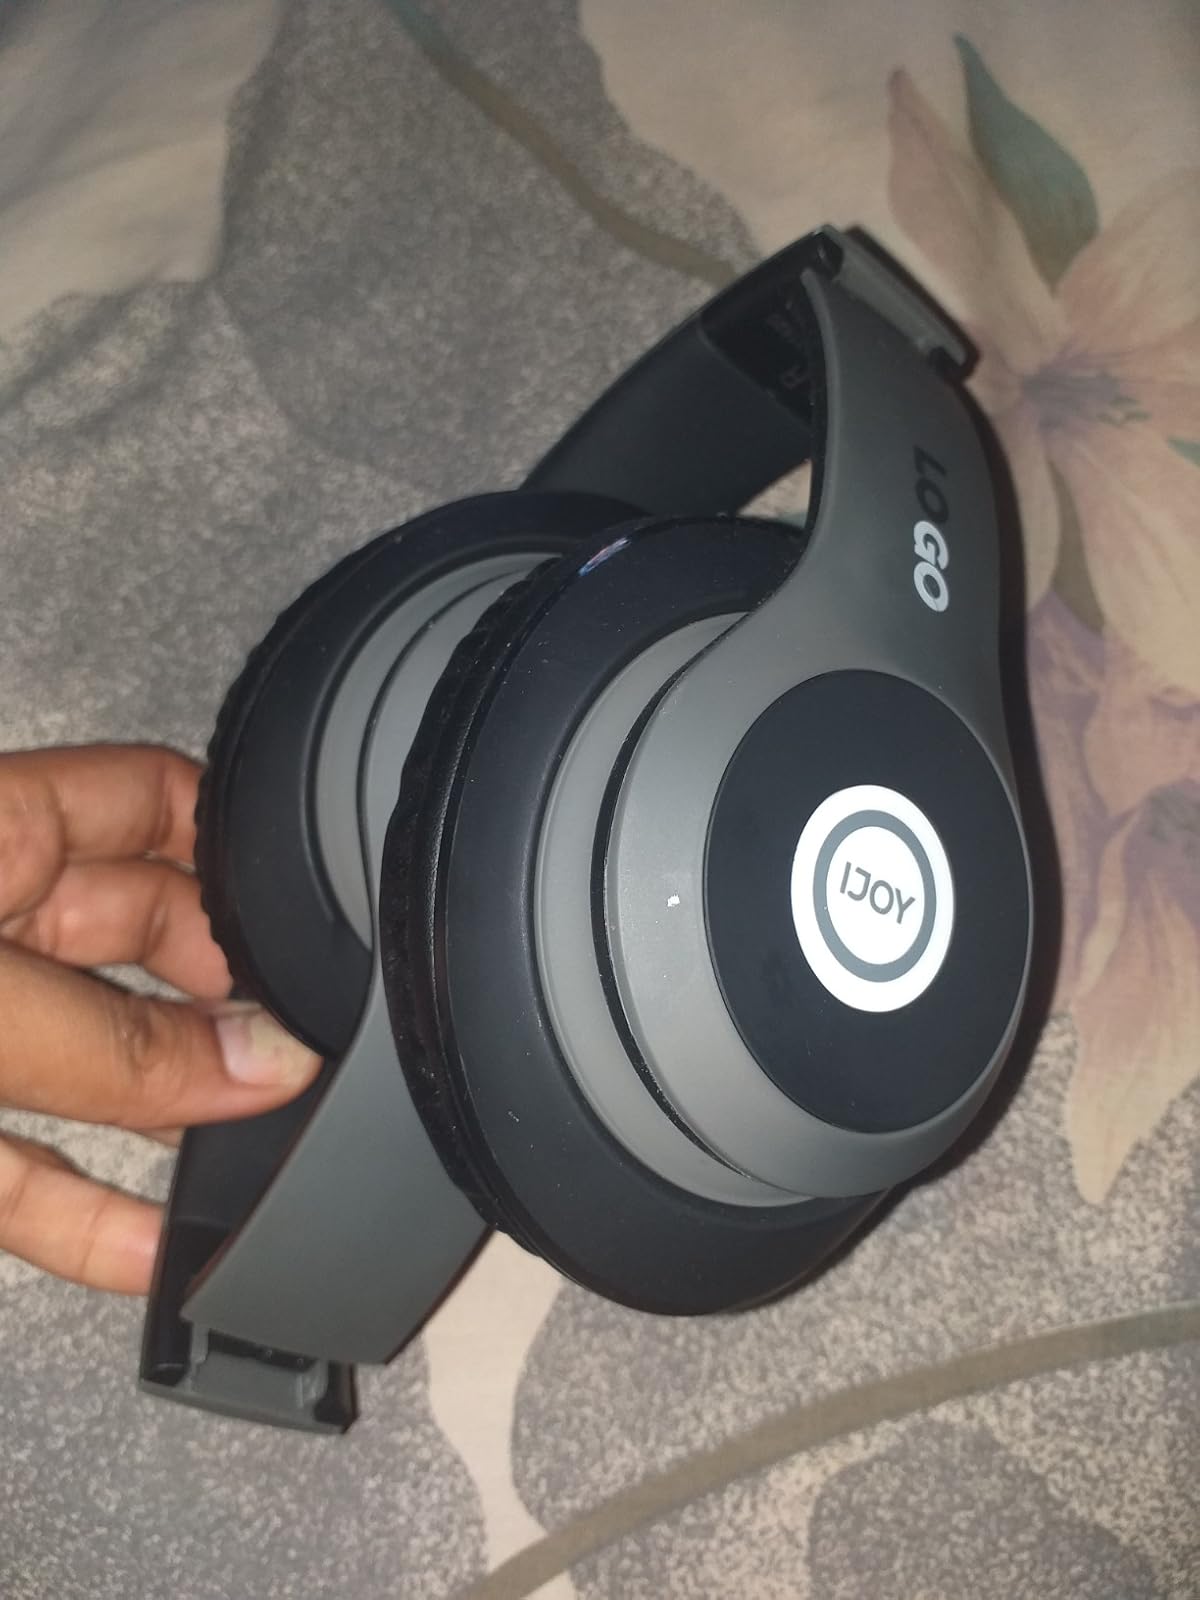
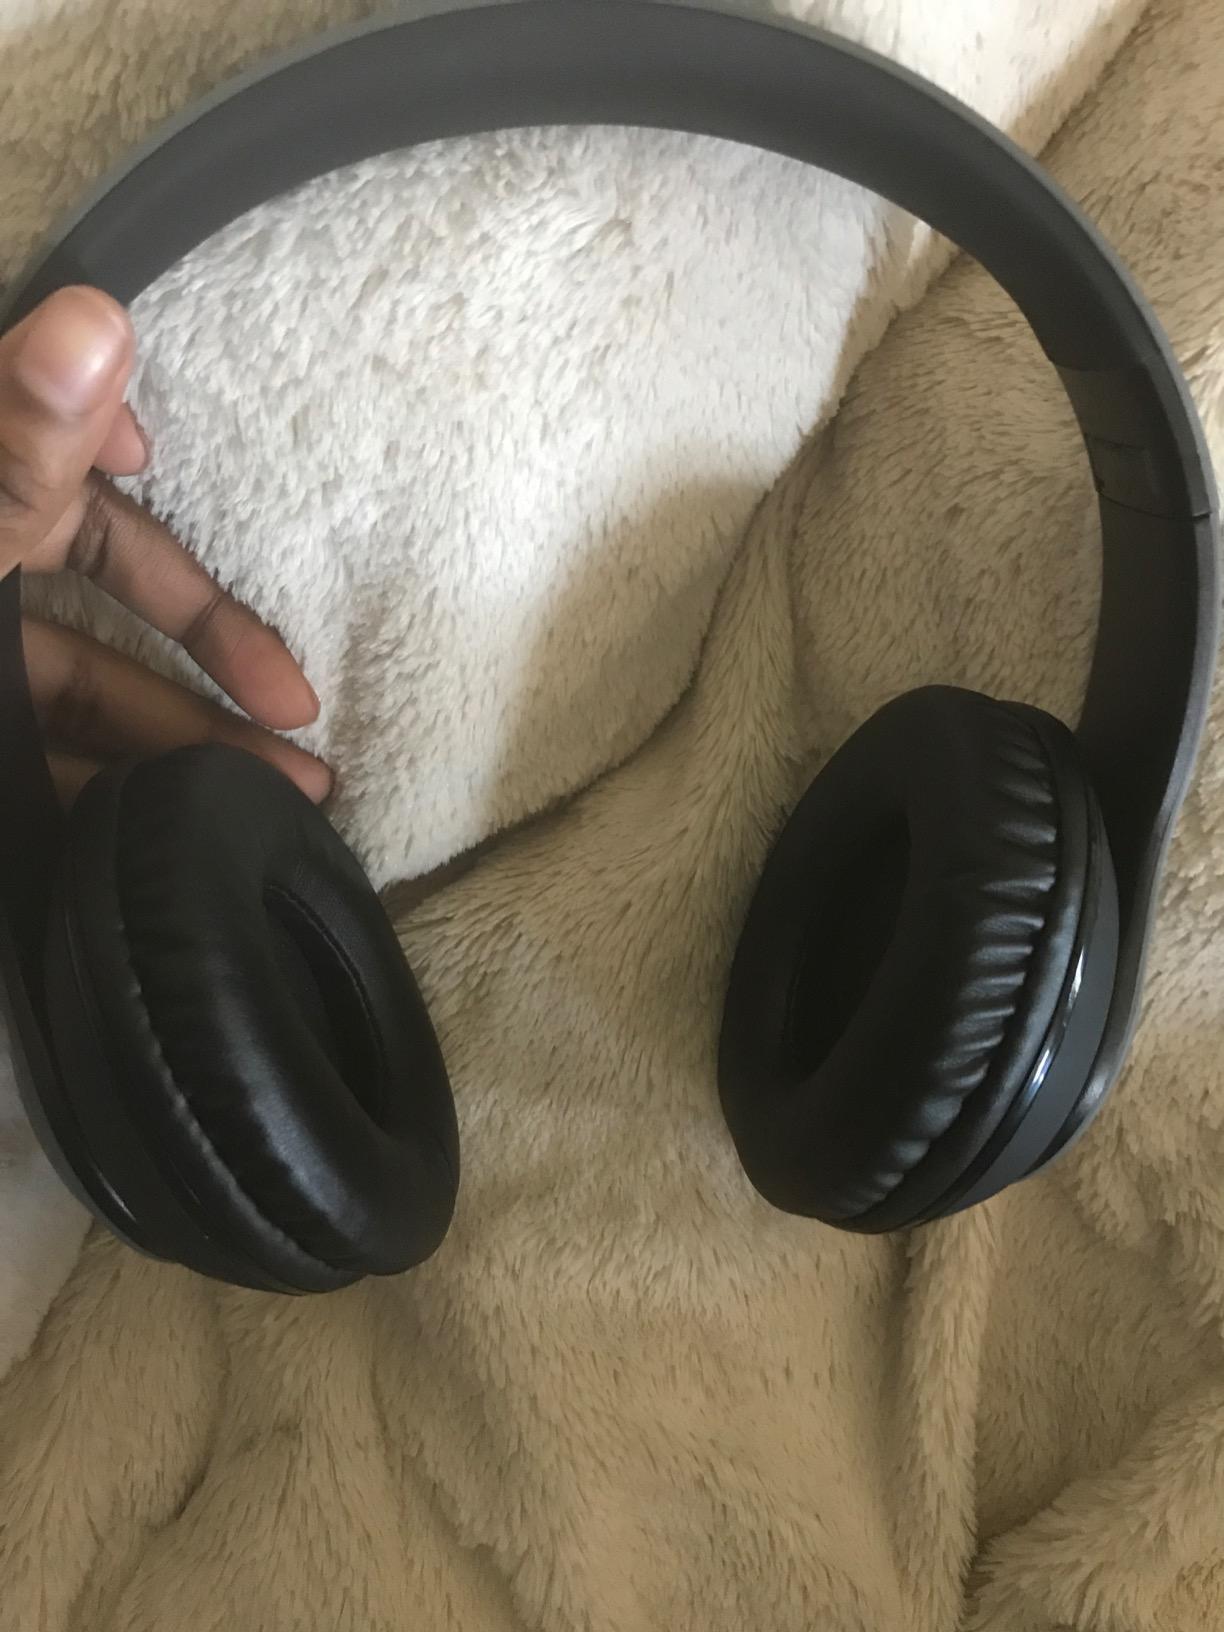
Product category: headphones
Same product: yes